Paczków

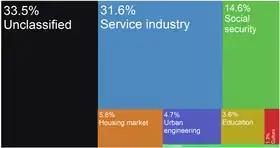
Paczków city budget's income sources as of 2015

Unlike nearby Nysa, World War II spared Paczków, and most of its monuments have been preserved. Called "The Polish Carcassonne" (or, before the town was reintegrated with Poland, "the Silesian Carcassonne"), as early as in the 15th century, it was surrounded by double ring of defensive walls. Initially, the fortifications were made of dirt and wood, but later they were replaced by mightier stone walls.